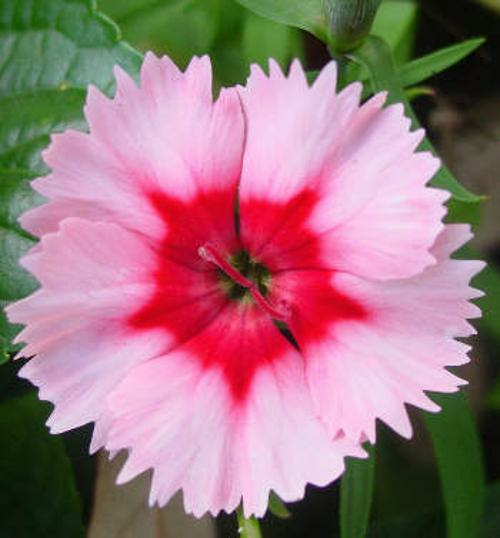
Flower: sweet william